Torah finials

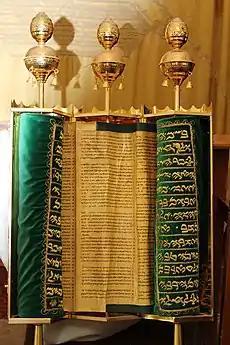
Samaritan Torah scroll, Mount Gerizim Samaritan synagogue, Mount Gerizim. The Rimmonim can be seen on top of the rollers.

Torah finials or rimonim / rimmonim (lit. "pomegranates"), singular: rimmon / rimon) are silver or gold finials adorning the top ends of the rollers of a Sefer Torah (Torah scroll). Very often the "rimonim" are adorned with little bells and are very intricate. Rimmonim are usually hollow, at least in the bottom section, and are generally made of silver, but cedar and other woods can be used for cheaper and fragrant Rimmonim.